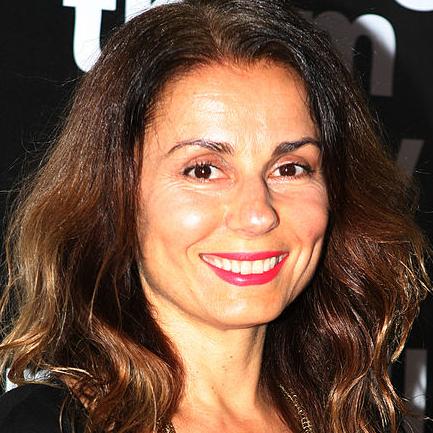
Age: 47